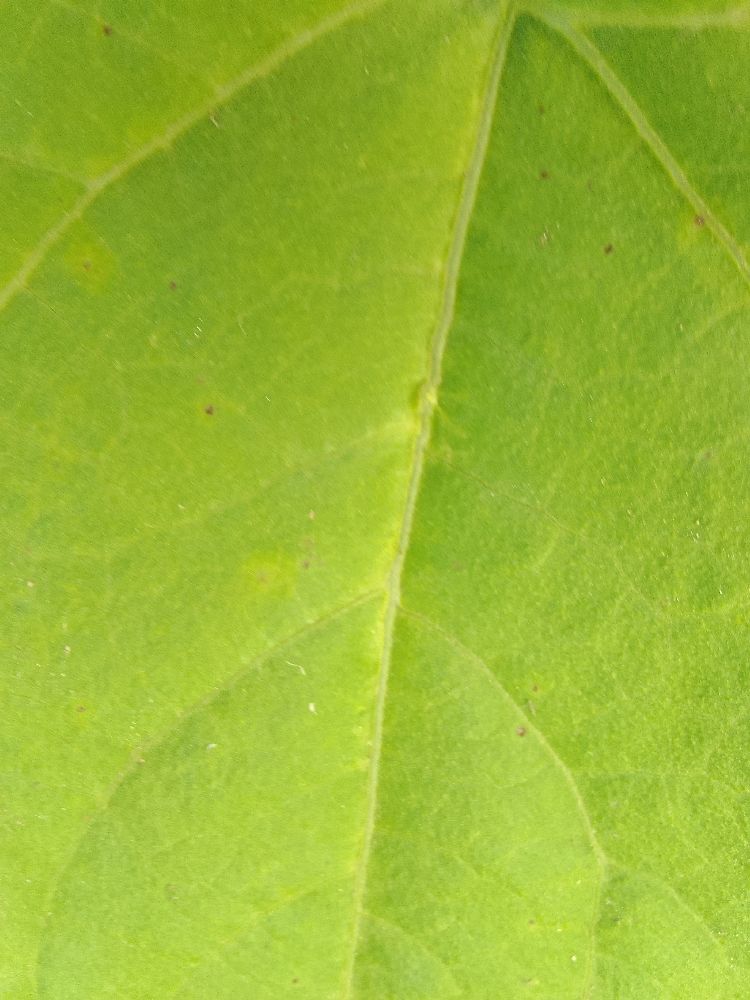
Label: healthy